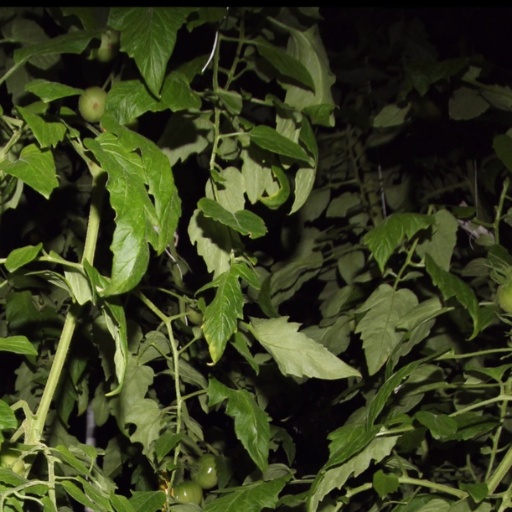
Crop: tomato